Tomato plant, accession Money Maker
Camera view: horizontal (90 deg, fisheye); turntable rotation: 120 degrees
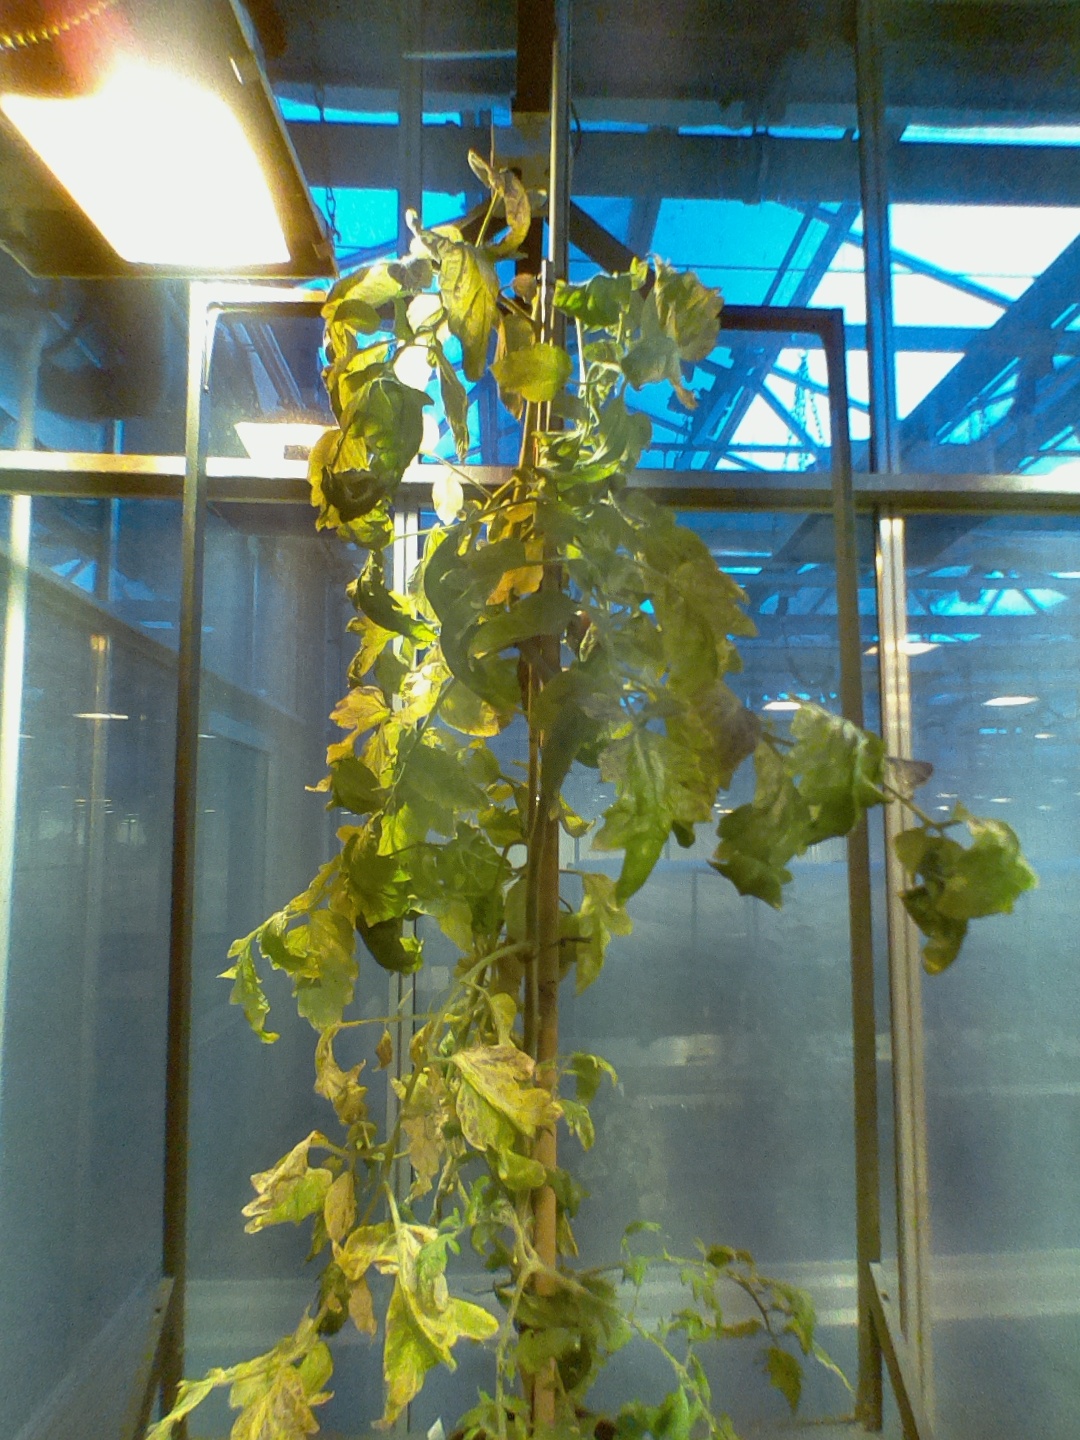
BBCH growth stage 82: 20%-30% of fruits show typical fully ripe color